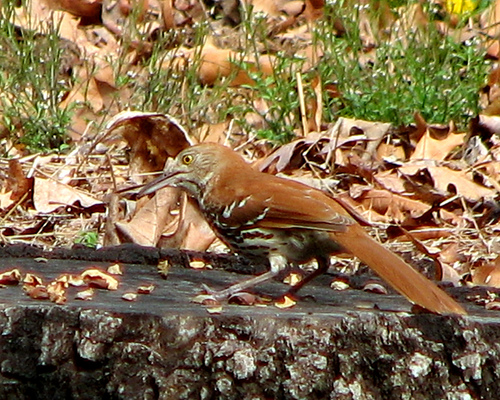
a brown bird with yellow beady eyes and a lighter striped stomach.
a large bird with a brown crown and a blue eye with a brown back and white and brown spots in the bellydeep russet color adorns the wings and long tail of this medium sized bird, with its strong grey beak and its speckled white and brown belly perched on strong grey legs.
this bird has a speckled belly and breast with a short pointy bill.
this bird has a long black bill, and its back and wings are mostly reddish-brown.
this bird has wings that are brown and has a thin billa large brown bird with a pale face and yellow eyes, and a speckled breast.
this bird has a tan body and a long sharp beak.
this particular bird has a belly that is brown and white
this bird has wings that are brown and has yellow eyes
Species: Brown Thrasher